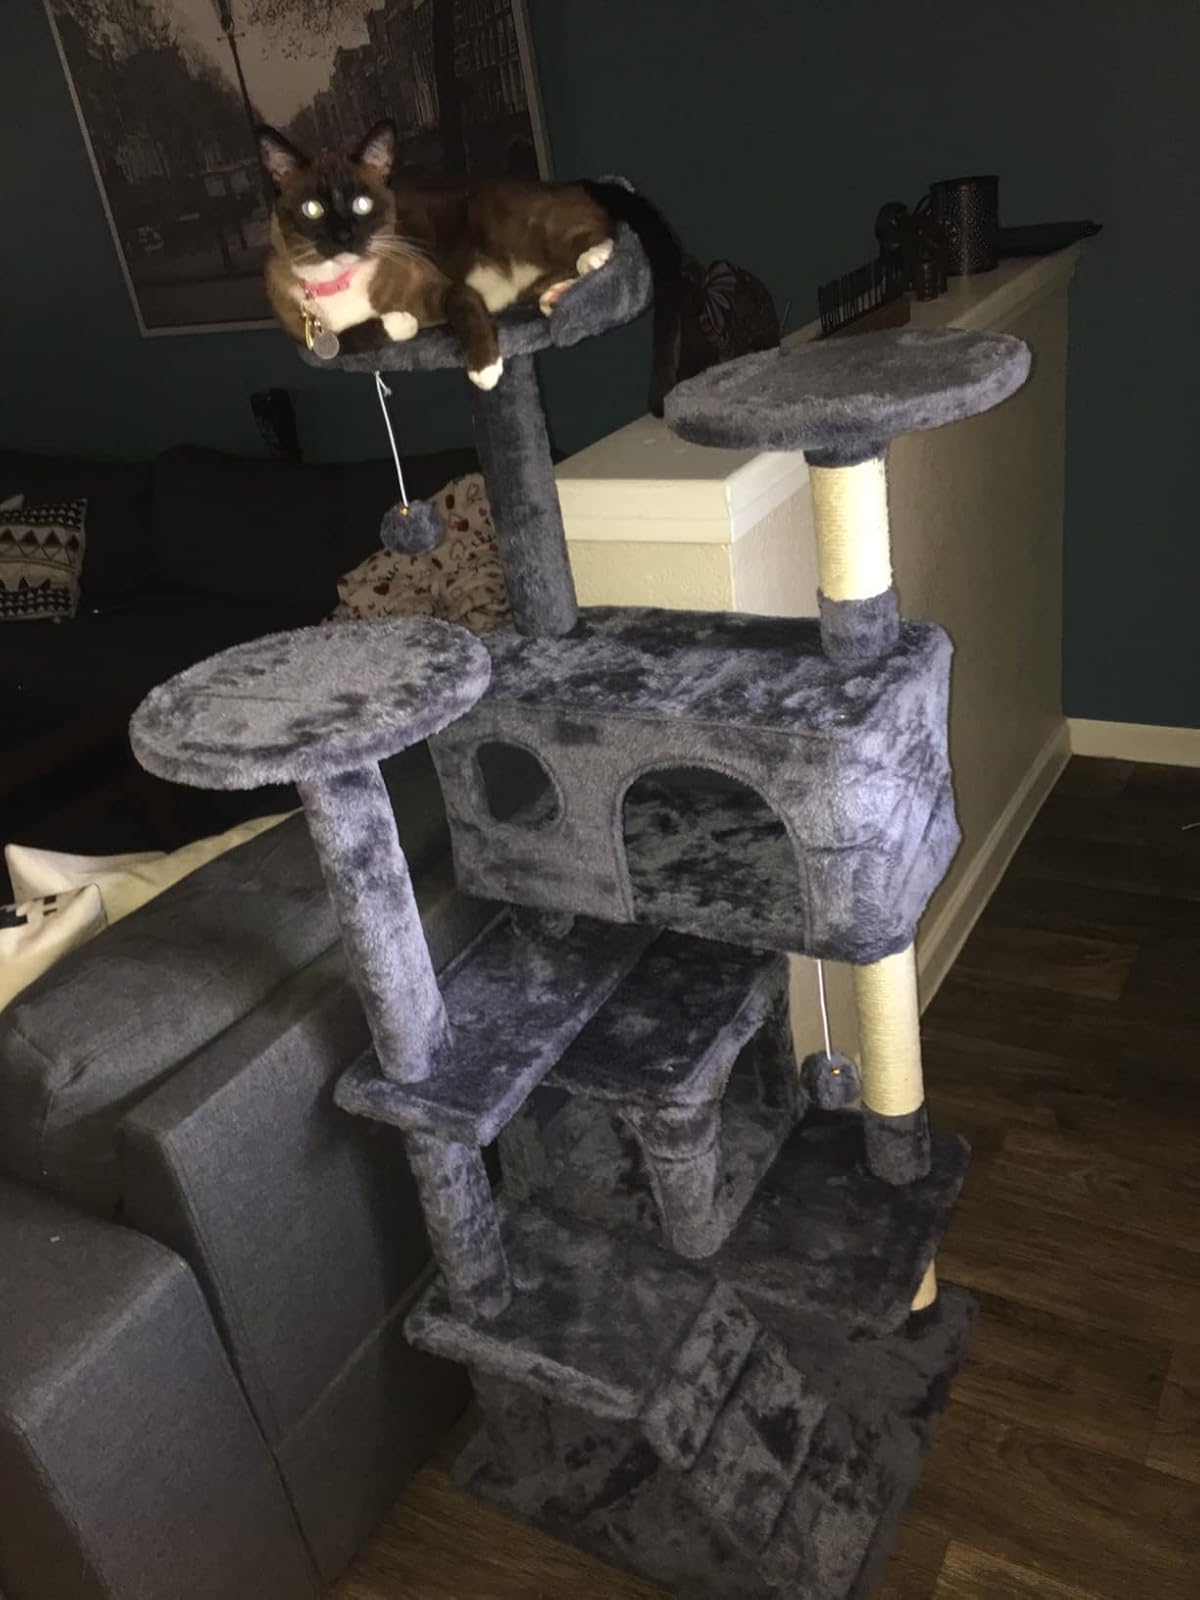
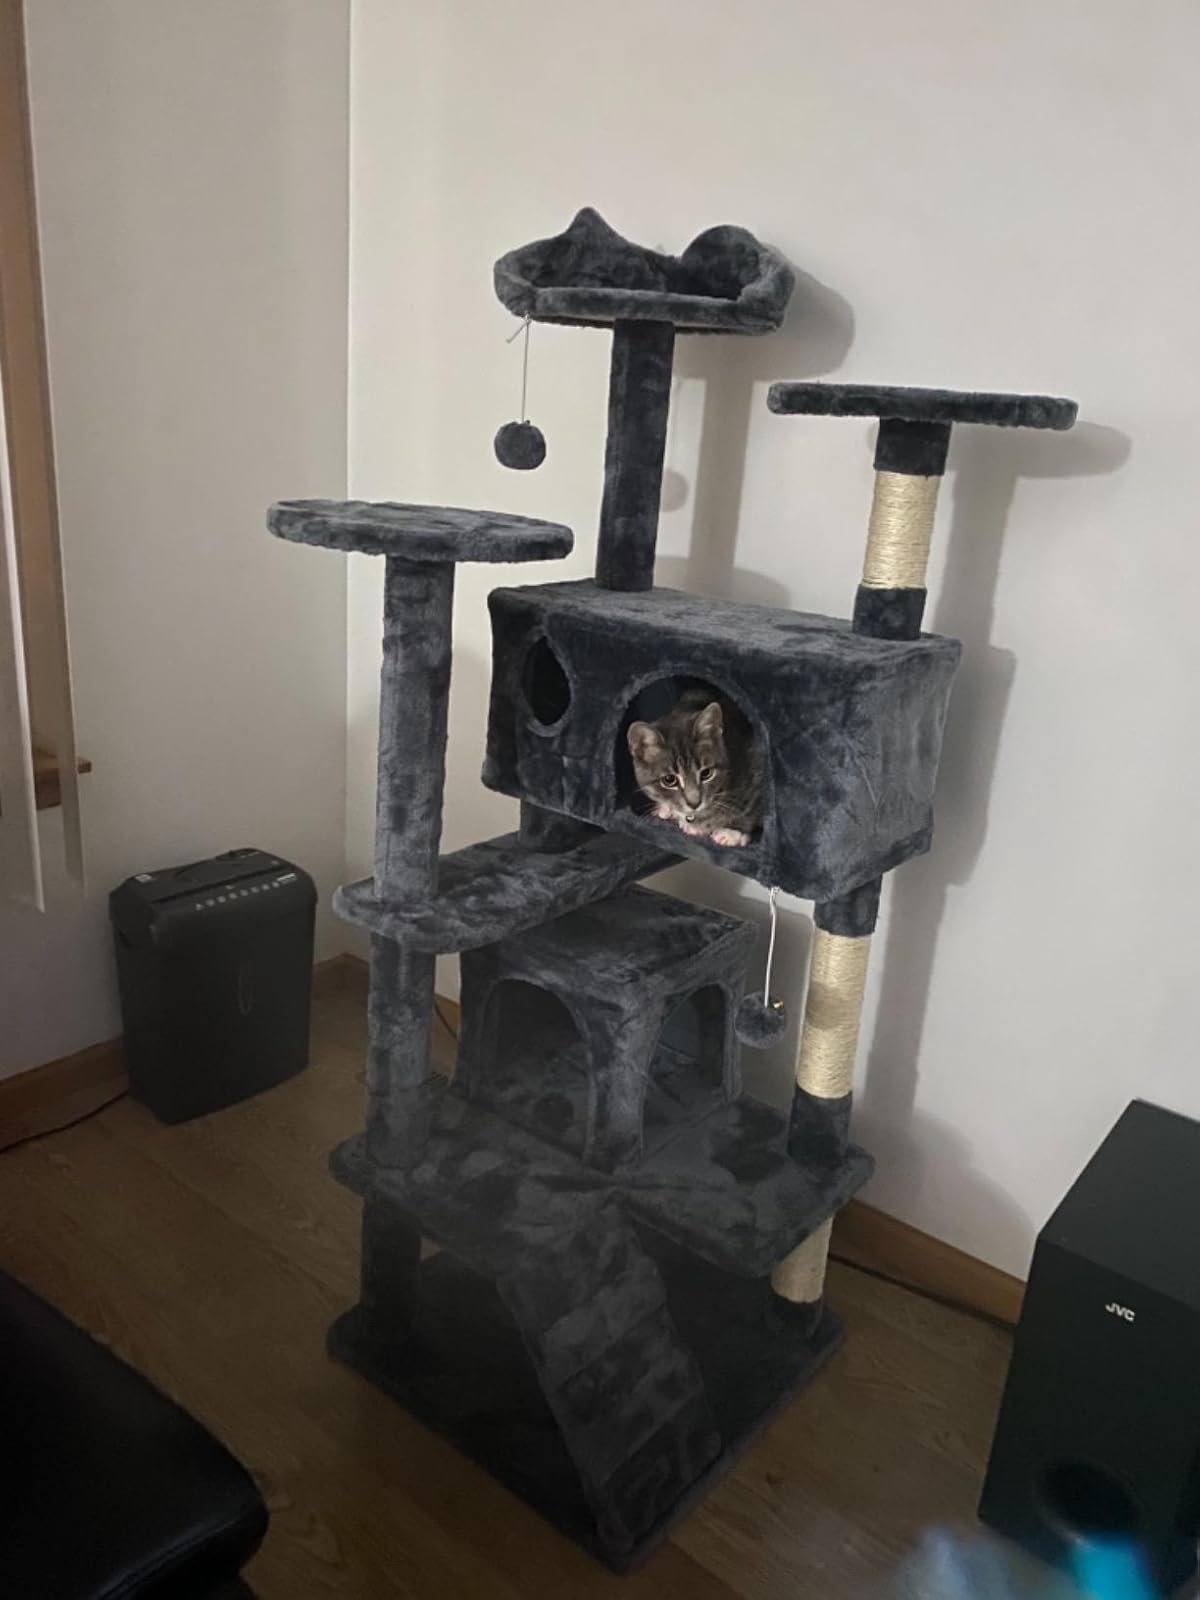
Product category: items_cat tree
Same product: yes